CHRE-FM

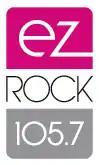
Former "EZ Rock" logo until 2020

In January 2015, CHRE-FM's first home, the former CHSC studios at 36 Queenston Street in St. Catharines, was demolished; its land will be used for a four-storey apartment building.